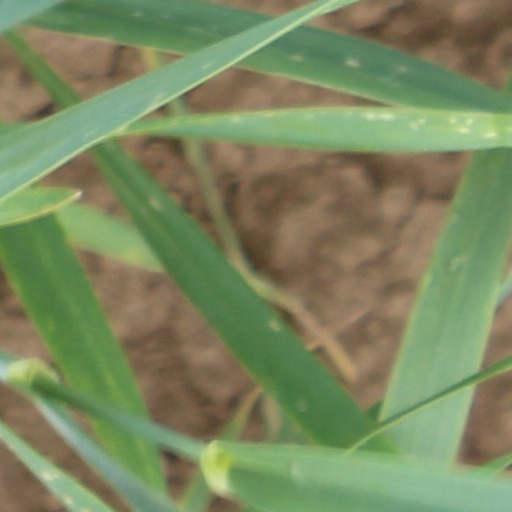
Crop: wheat